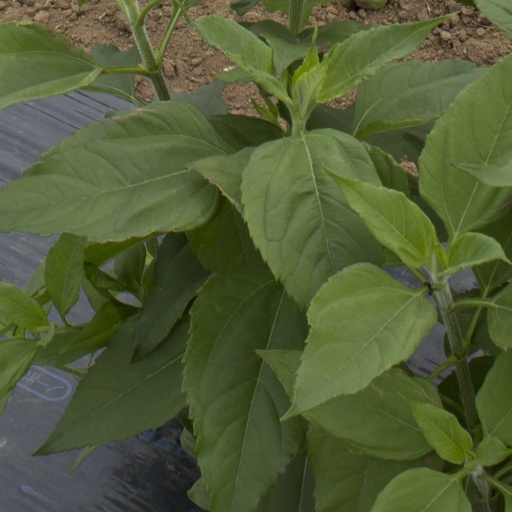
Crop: Jerusalem artichoke